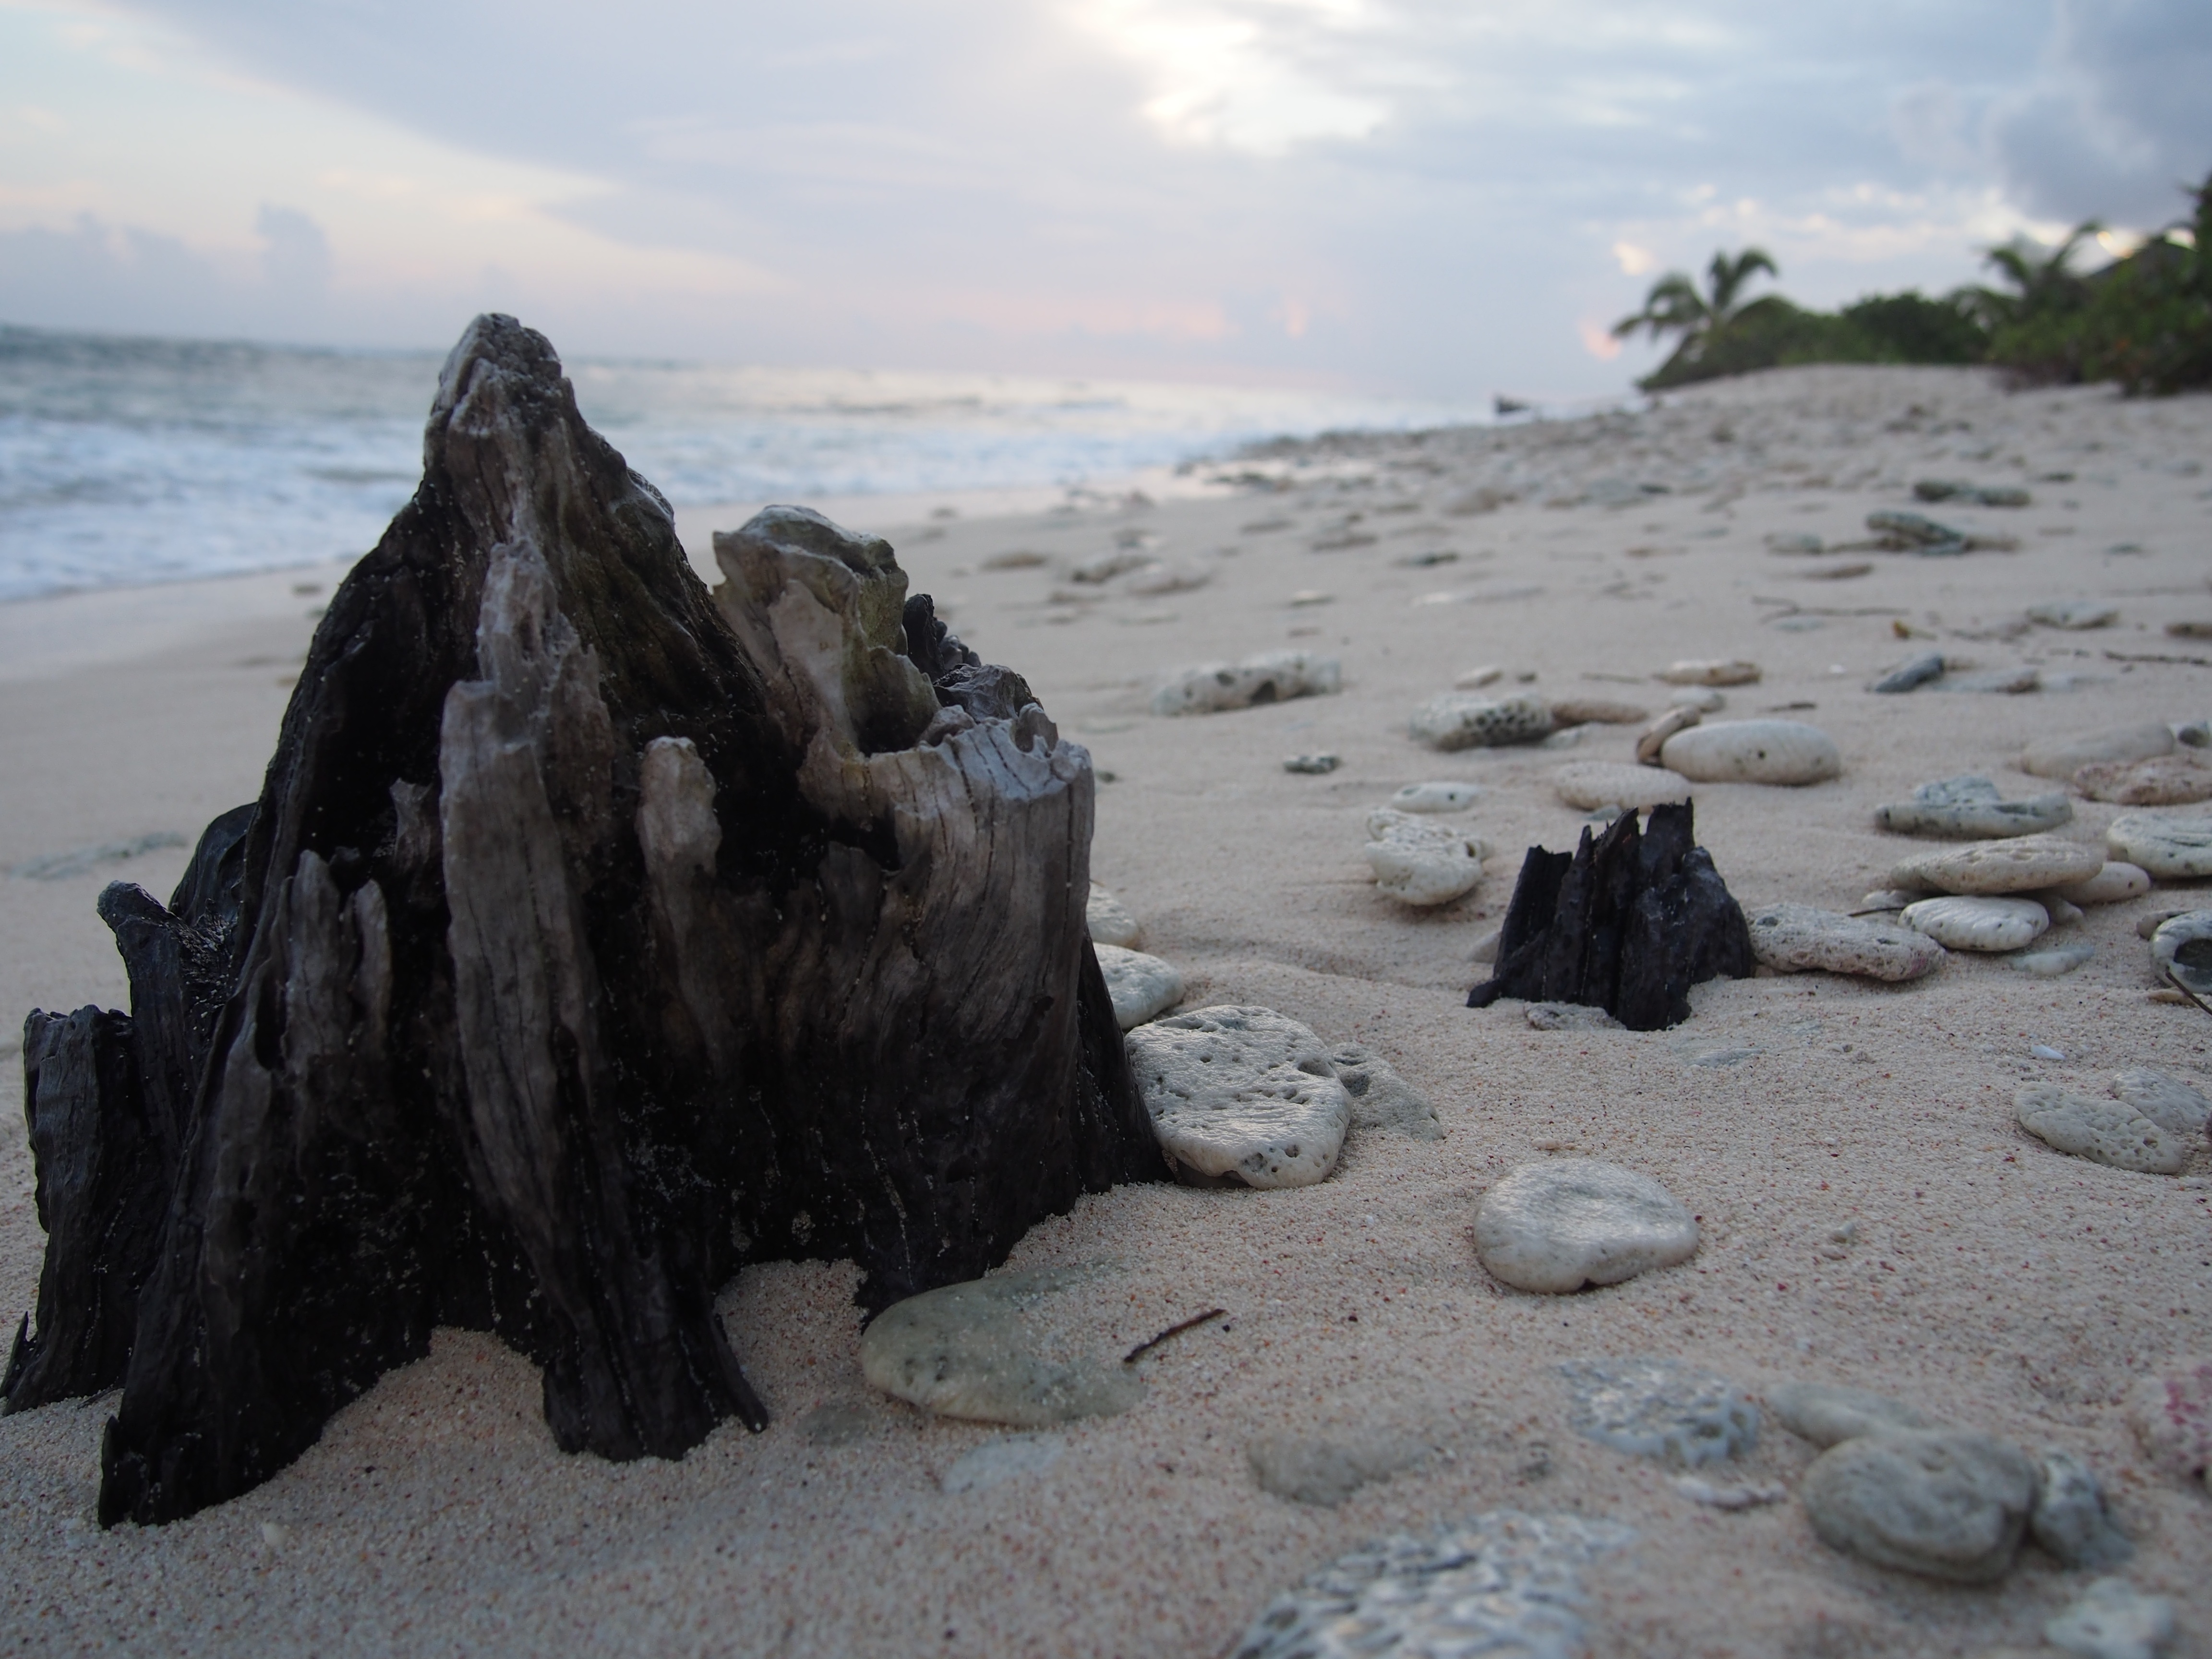
beach, sea, coast, sand, rock, ocean, shore, wave, formation, terrain, material, sculpture, geology